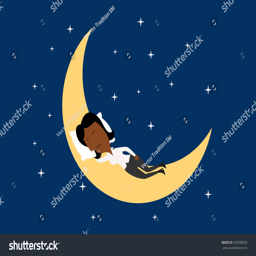
businesswoman sleeping on the moon on the dark night sky with shining stars .